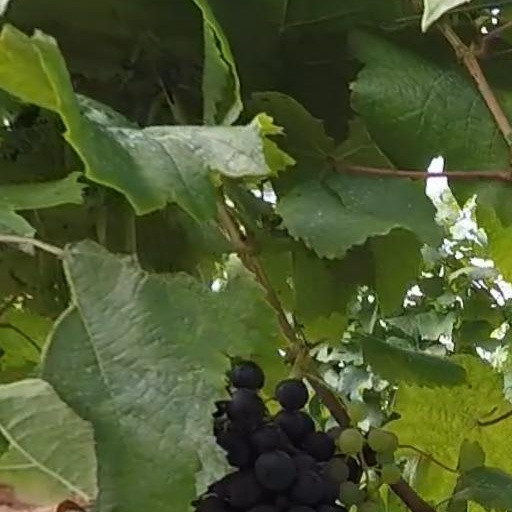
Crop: grape